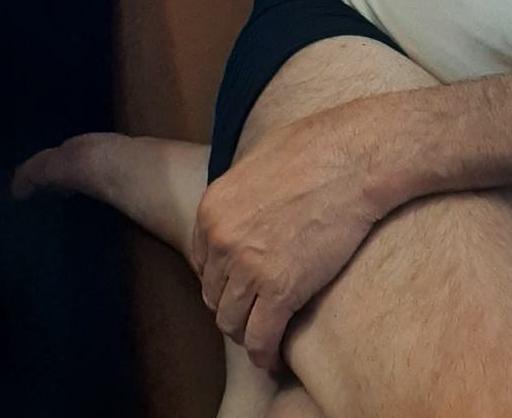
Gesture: no_gesture